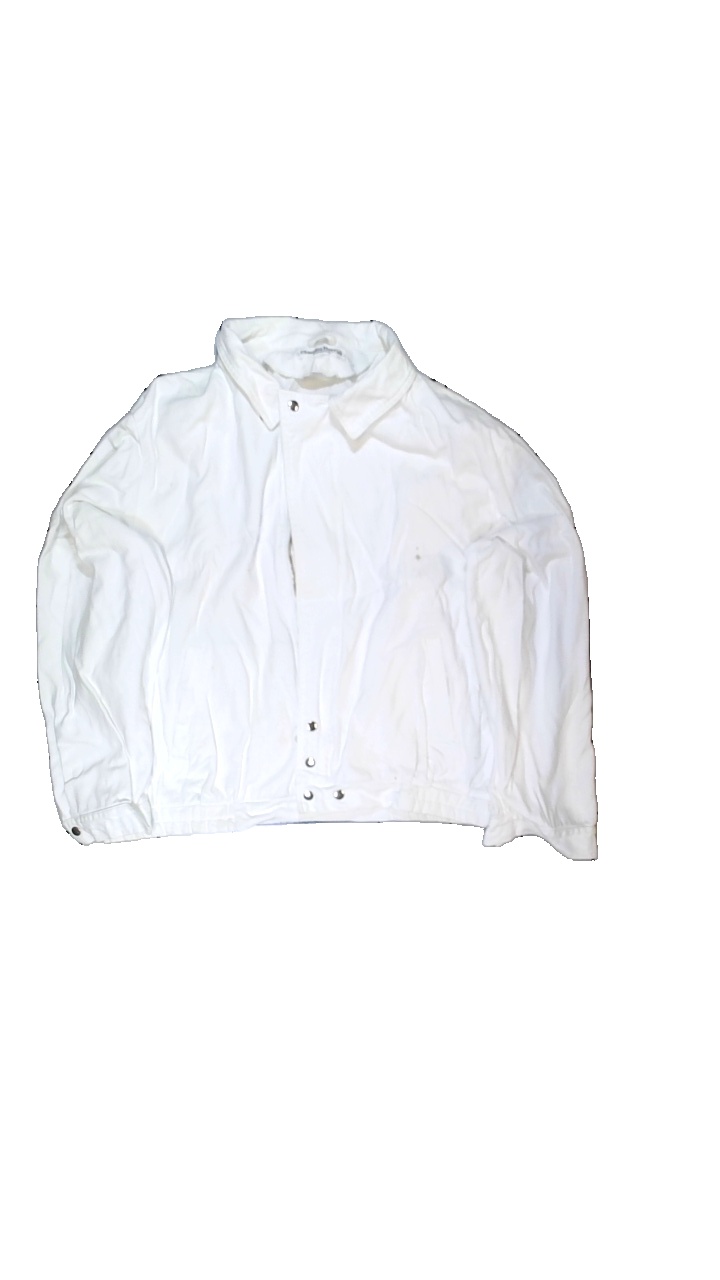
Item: Jacket (Ladies)
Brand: Claudio Berruti
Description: Vit jeans jacka med guldig dragkedja
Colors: White
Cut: Regular
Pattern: Other
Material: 100% bomull
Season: All
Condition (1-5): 3
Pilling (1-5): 5
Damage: smuts fläckar
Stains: Major
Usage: Export
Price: <50